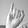
ASL letter: I